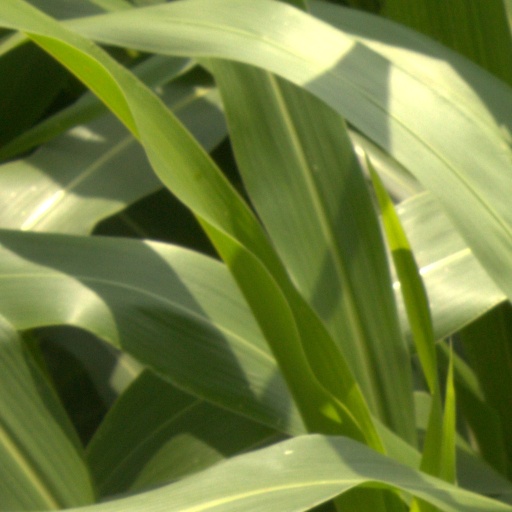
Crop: sorghum